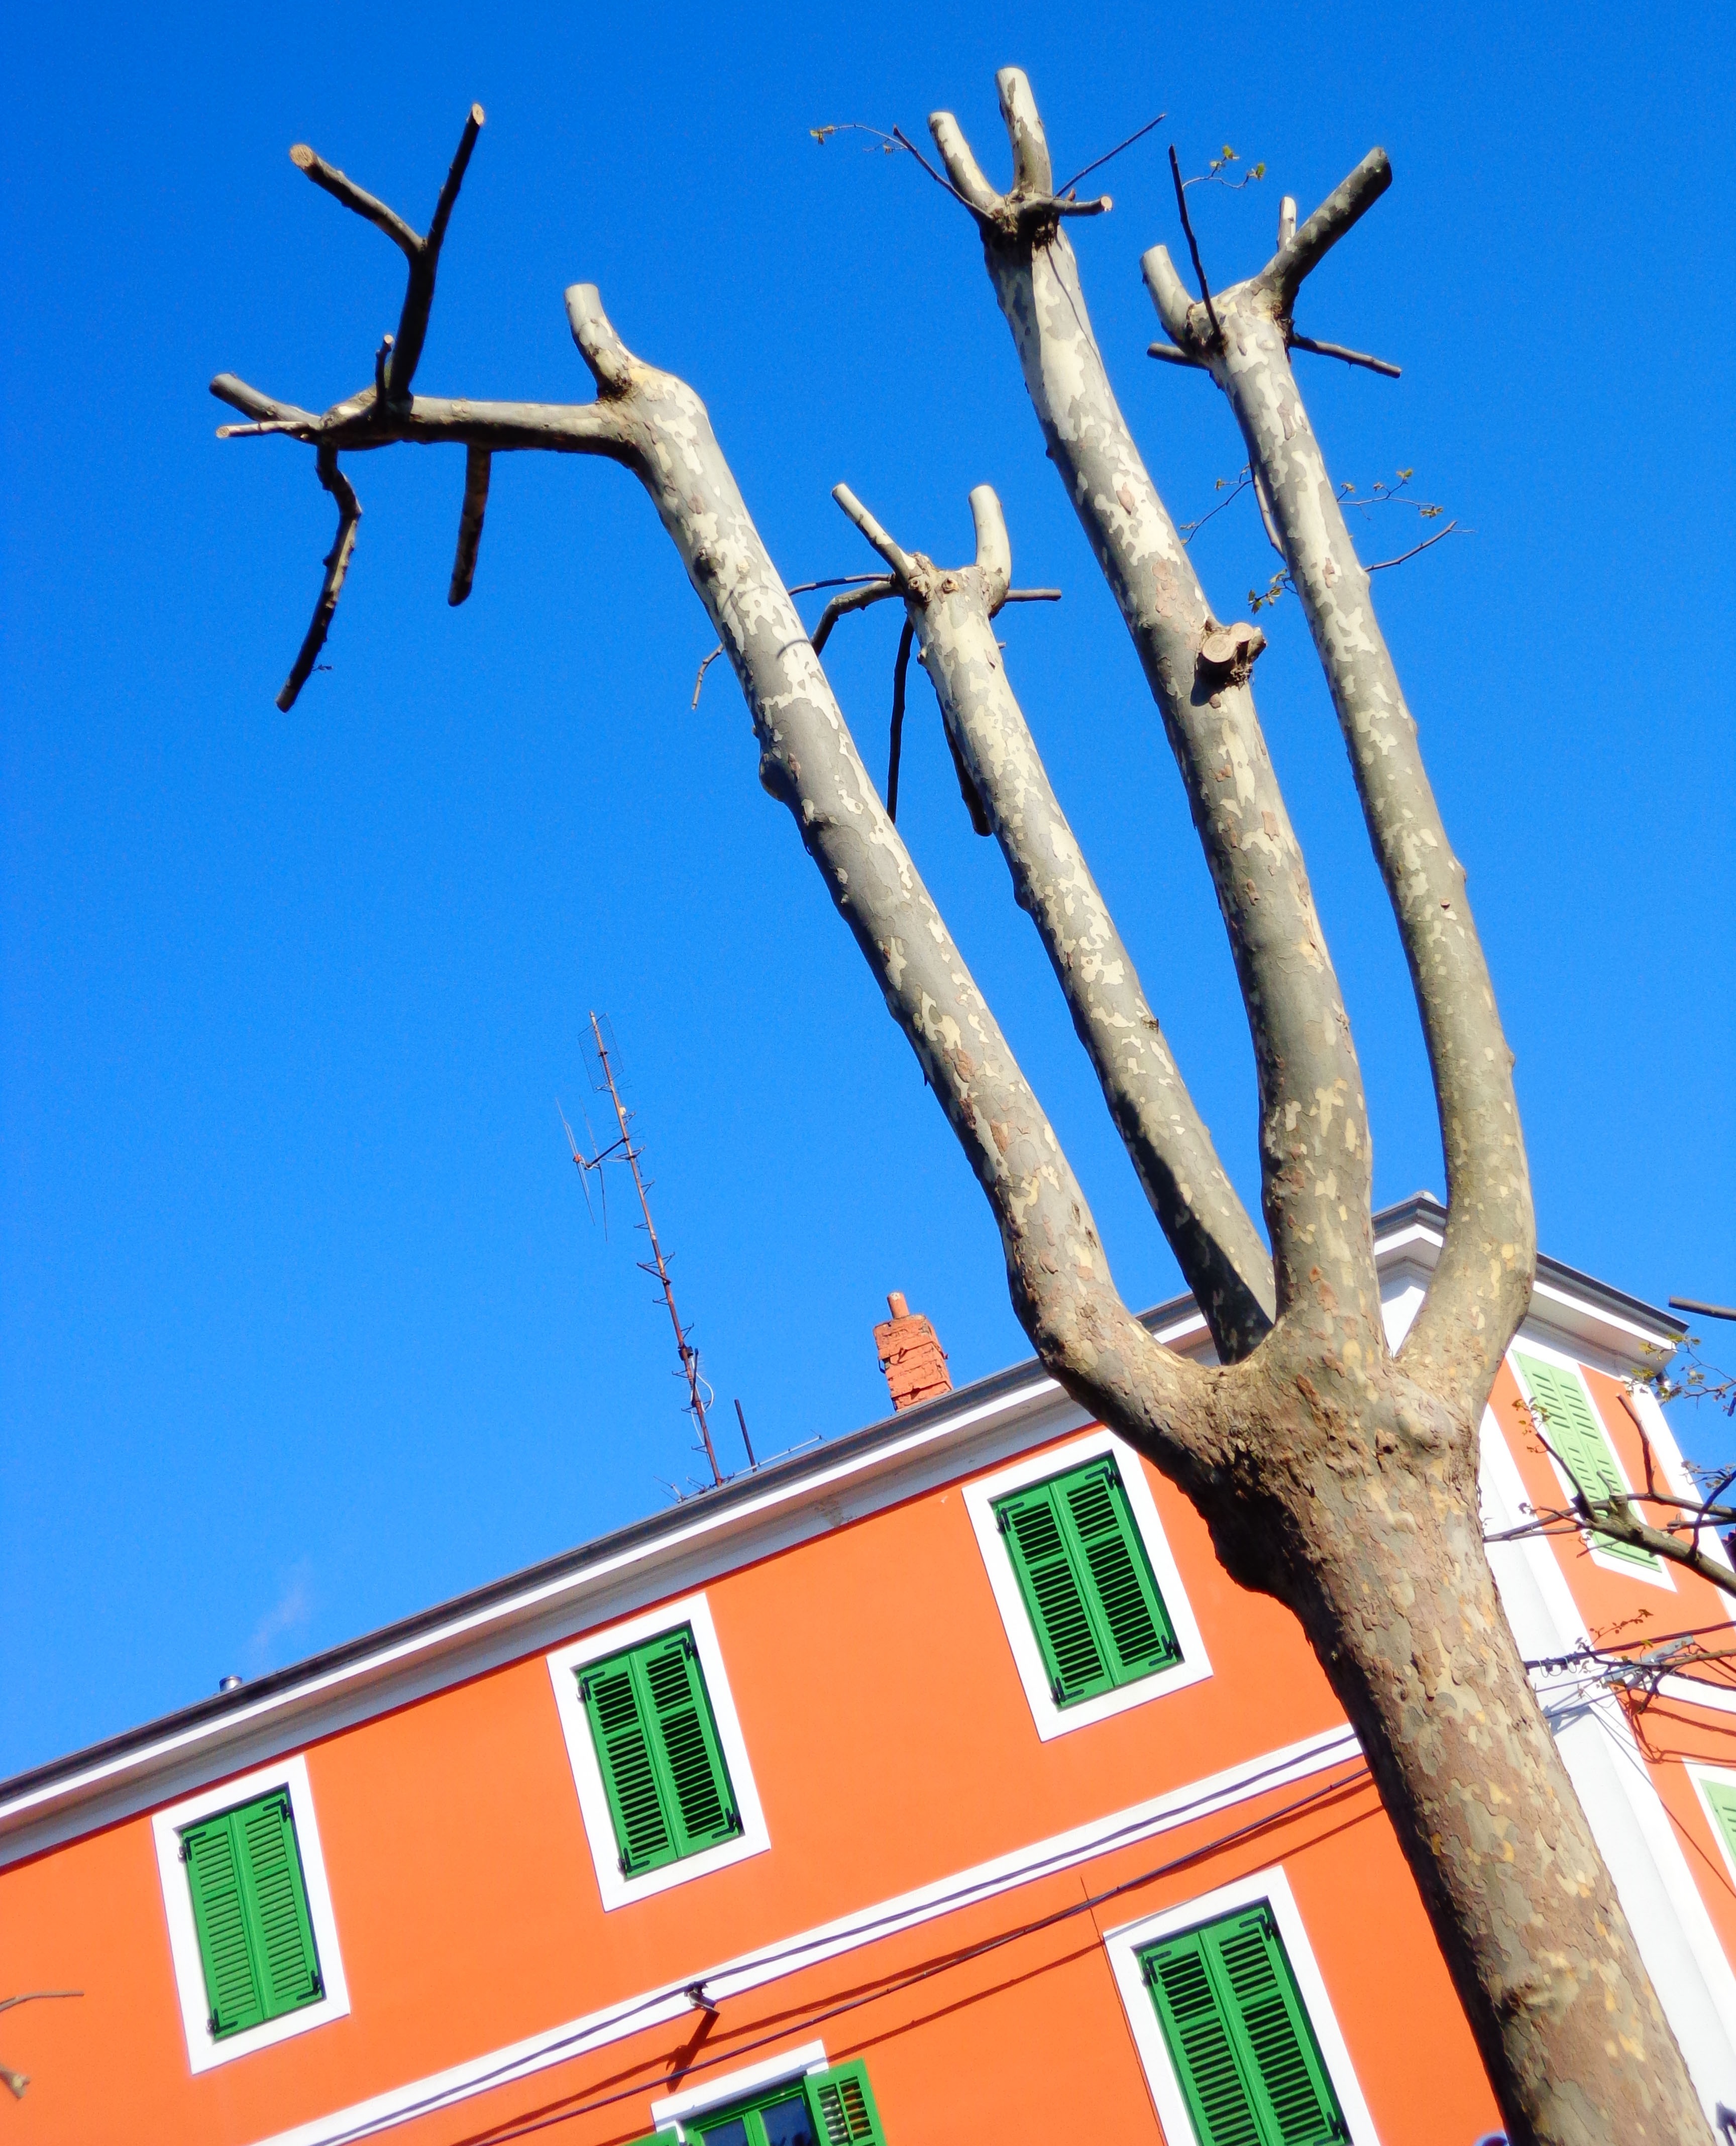
tree, branch, plant, sky, house, flower, wind, trunk, spring, mast, color, electricity, colorful, branches, woody plant, outdoor structure